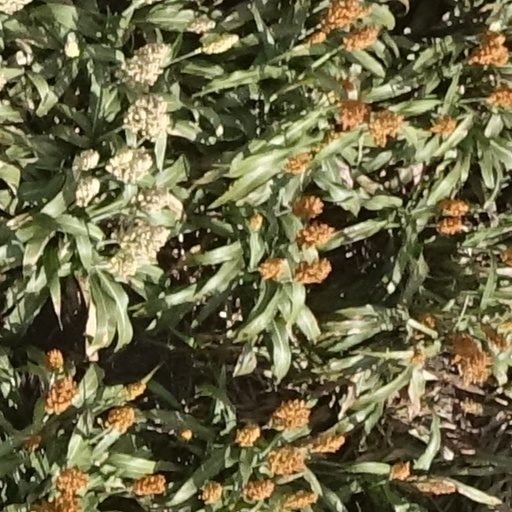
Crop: sorghum